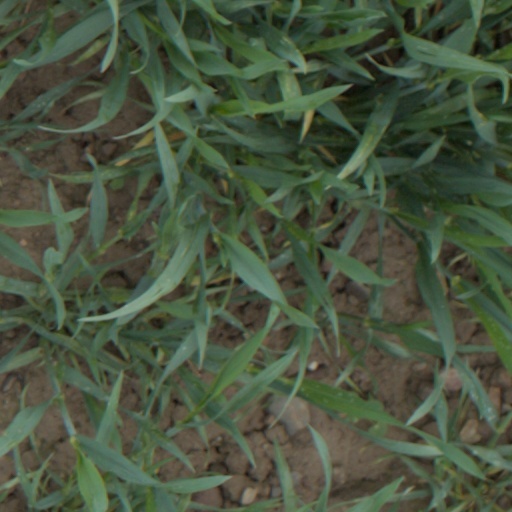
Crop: wheat